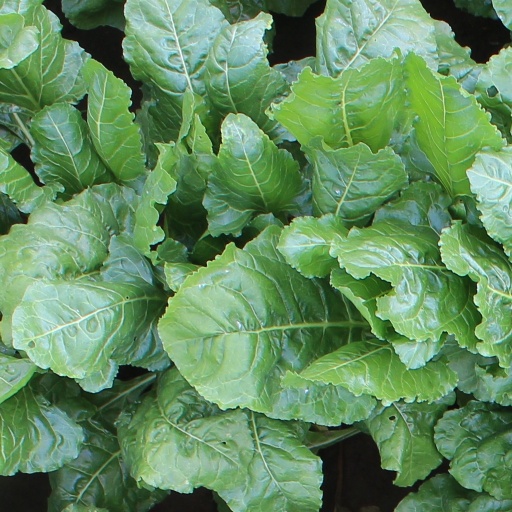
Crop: sugar beet